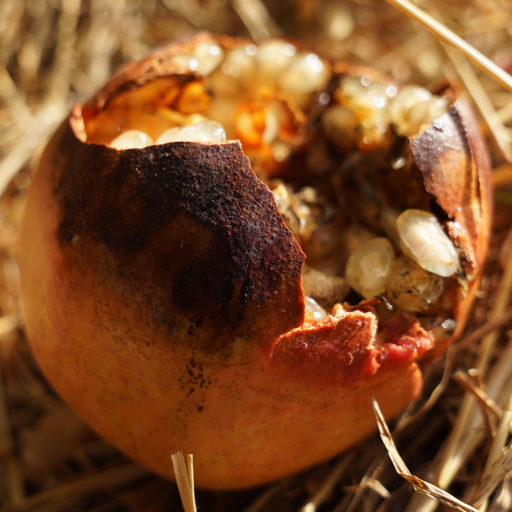
Label: Colletotrichum spp